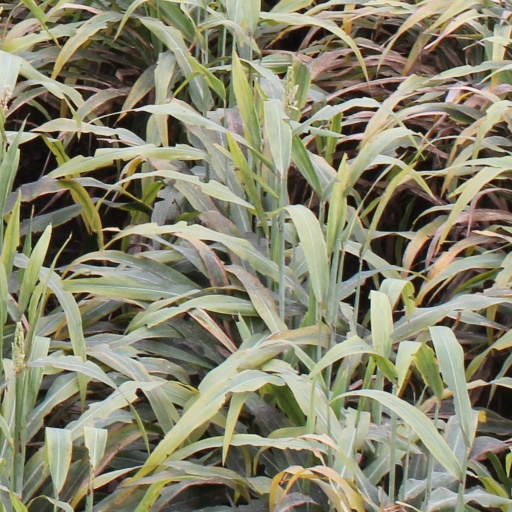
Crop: sorghum